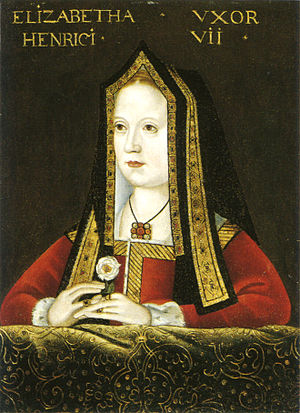
Elizabeth af York
Elizabeth af York var dronning af England, gift med Henrik 7. fra 1486 til 1503 og mor til kong Henrik 8. af England.